Hell's Kitchen (American TV series) season 9

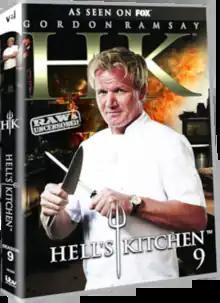
Region 1 DVD cover

Season 9 of the American competitive reality television series "Hell's Kitchen" premiered on July 18, 2011, on Fox and concluded on September 19, 2011, with a two-hour season finale. Gordon Ramsay returned as host and head chef, while Scott Leibfried and Andi Van Willigan returned as the Blue Team and Red Team's sous-chefs respectively. James Lukanik returned as maître d'.